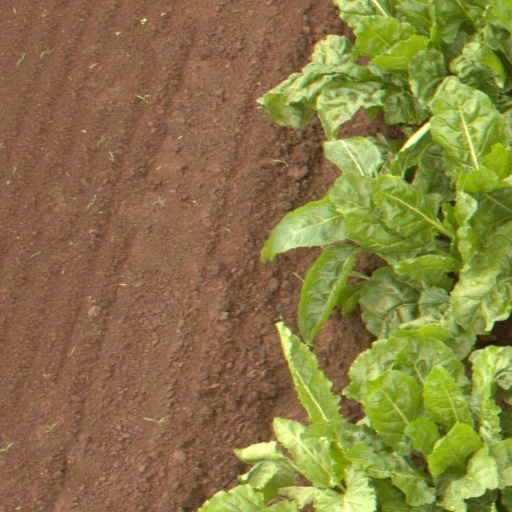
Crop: sugar beet